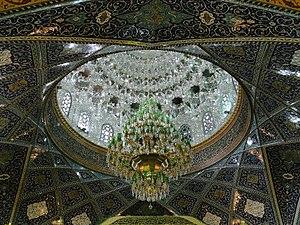
Un lustre dans la mosquée Roukayya à Damas en Syrie